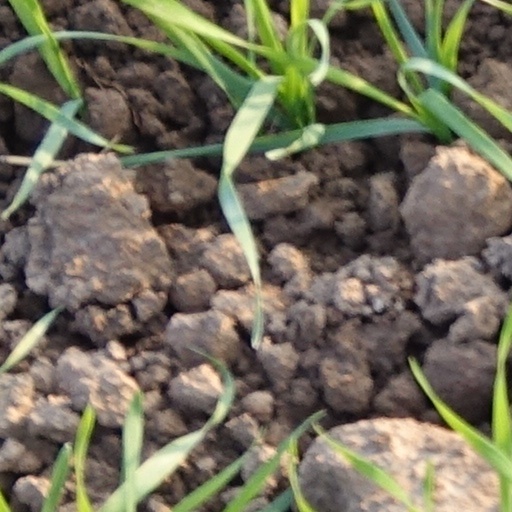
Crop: wheat